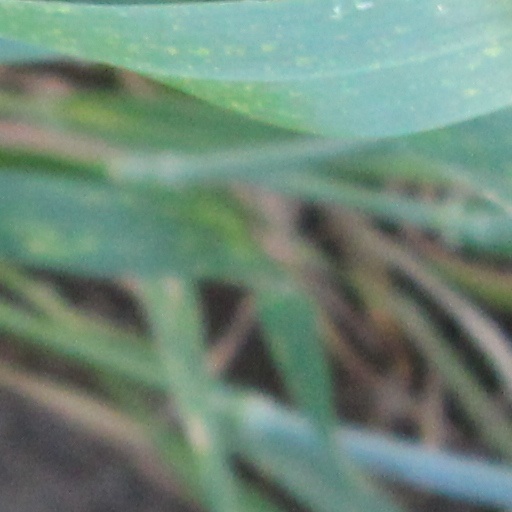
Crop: wheat